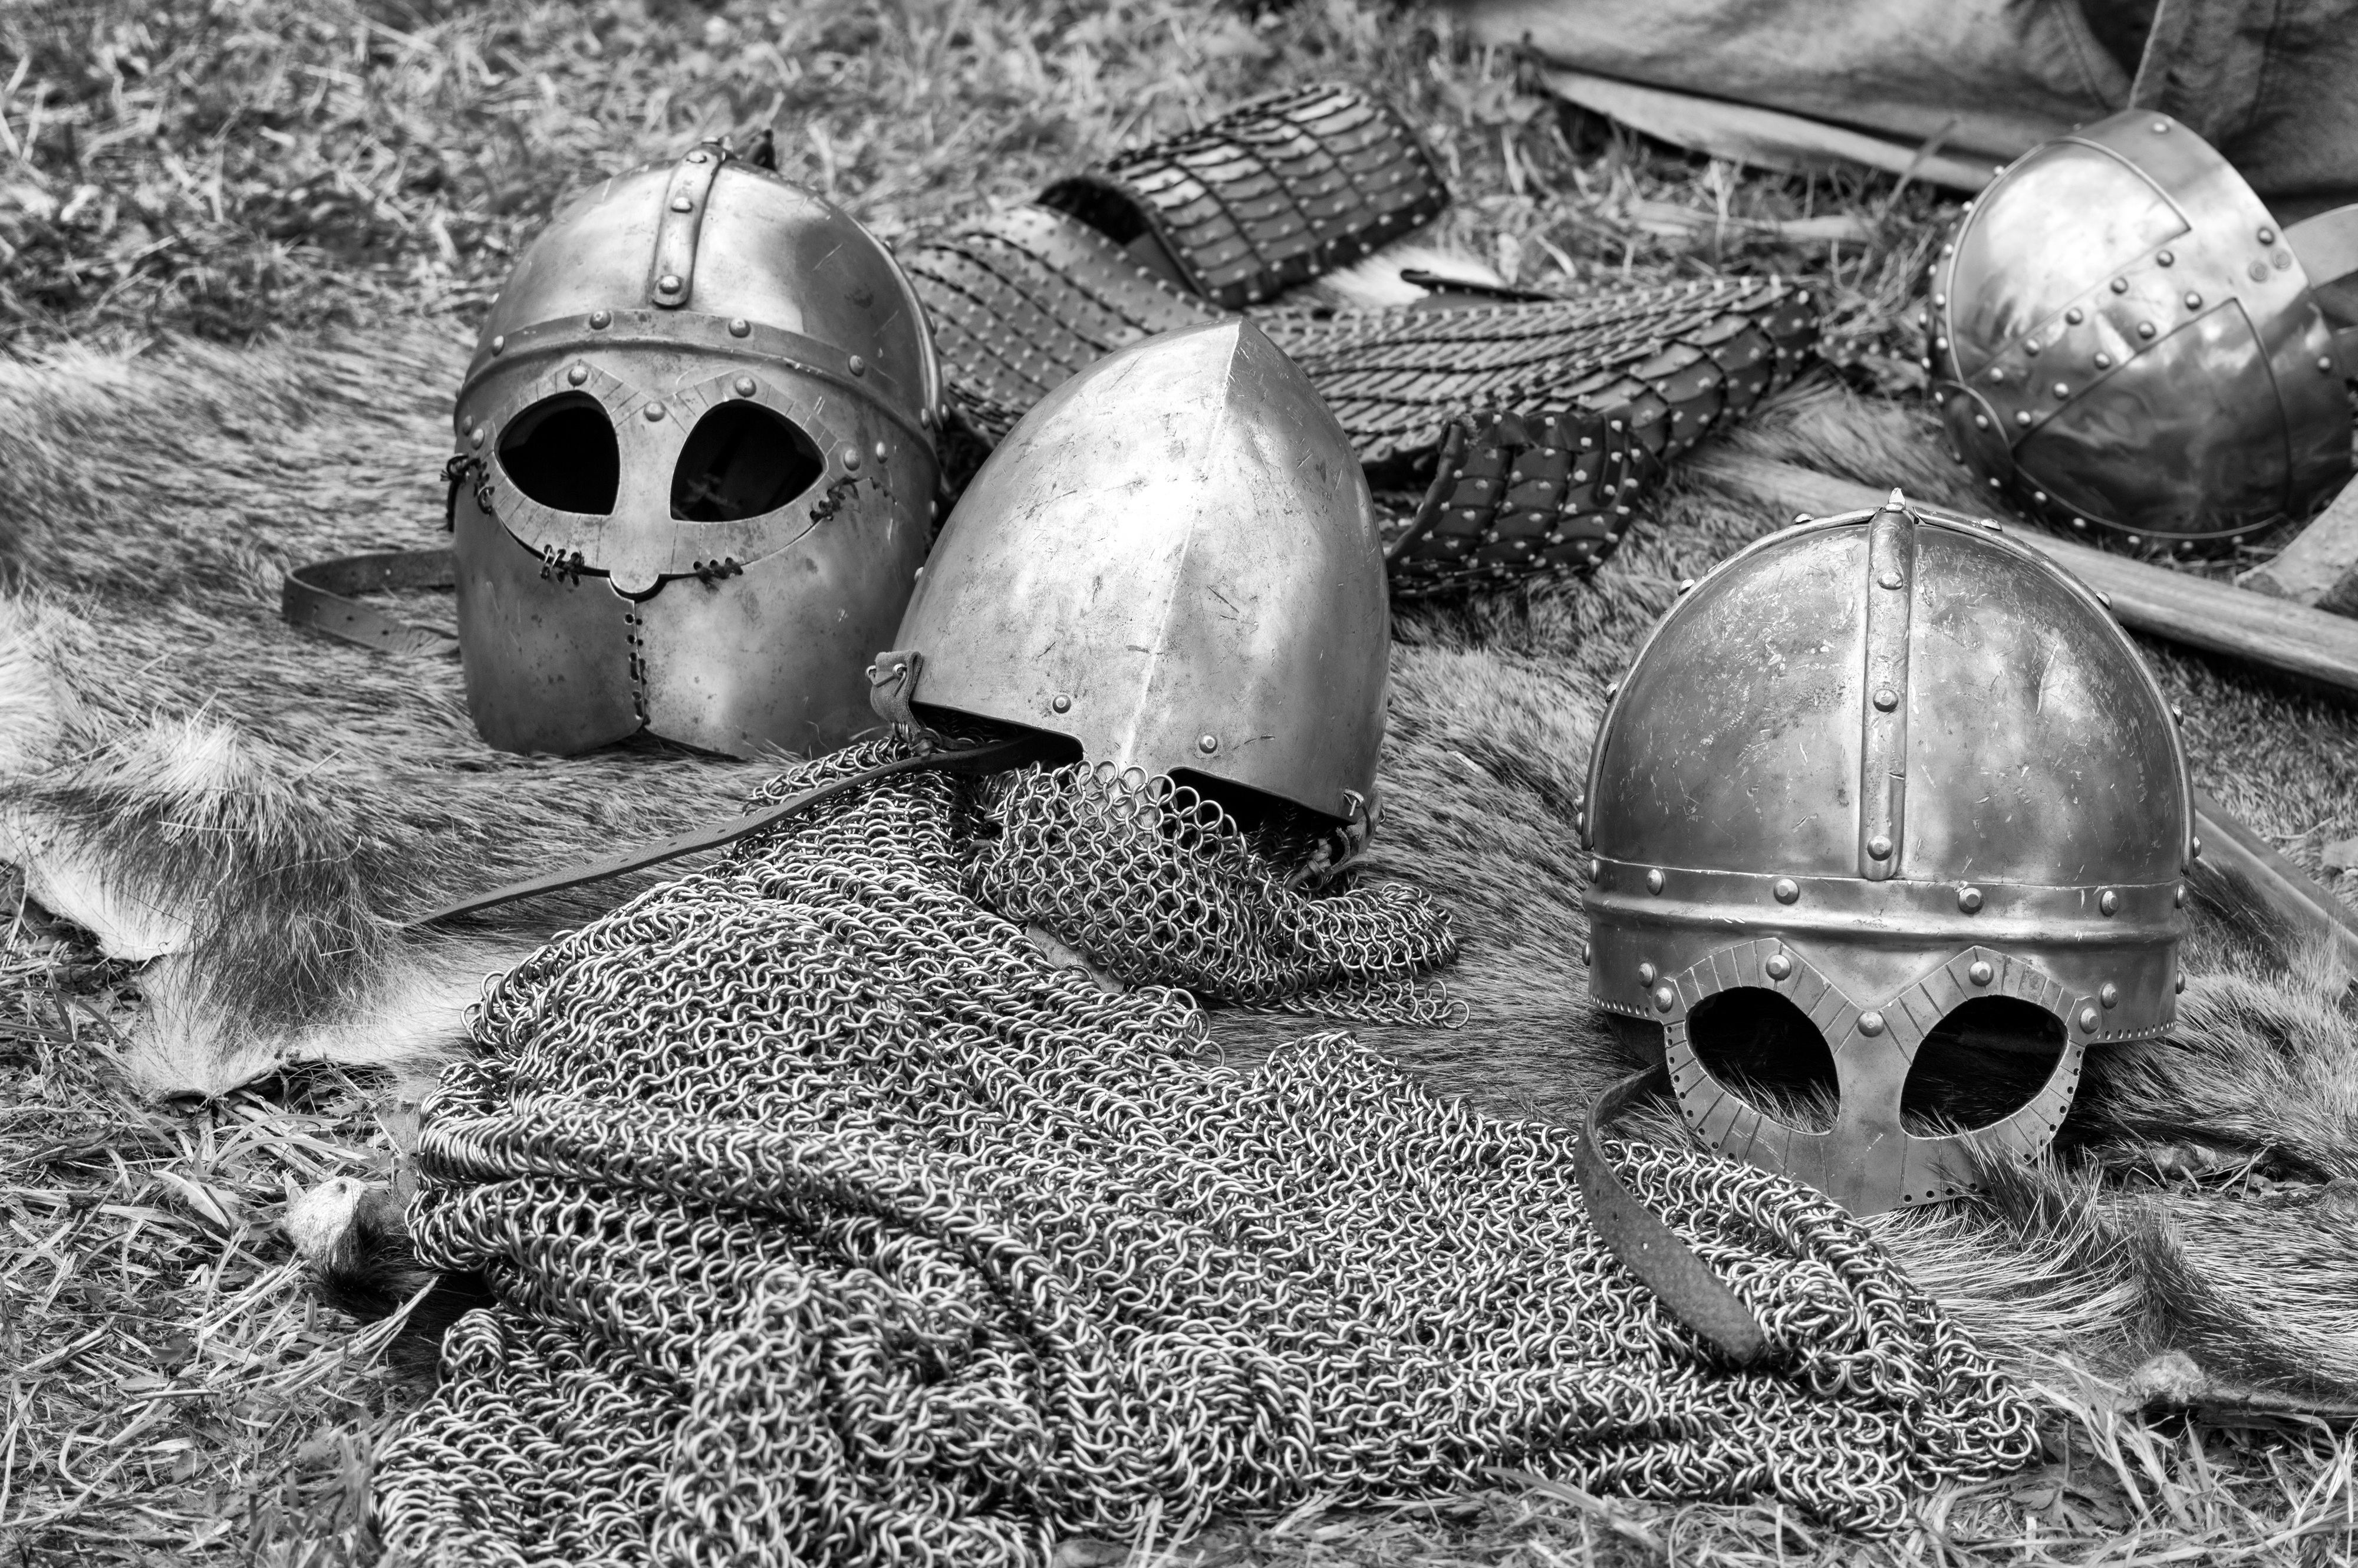
black and white, vintage, steel, military, soldier, metal, ancient, craft, monochrome, weapon, mask, helmet, history, historical, protection, costume, wear, combat, armor, era, uniforms, chivalry, knight's armour, monochrome photography